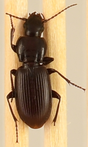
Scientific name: Pterostichus restrictus
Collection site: Niwot Ridge NEON (NIWO), plot NIWO_001